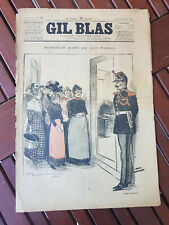
Label: paper